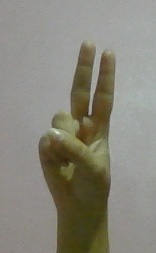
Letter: taa